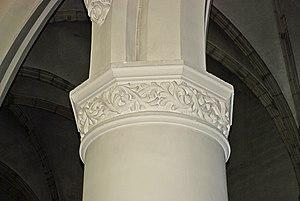
België - Vlaams Brabant - Asse - Sint-Martinuskerk
L'église Saint-Martin est une église de style gothique située sur le territoire de la commune belge d'Asse, dans la province du Brabant flamand.